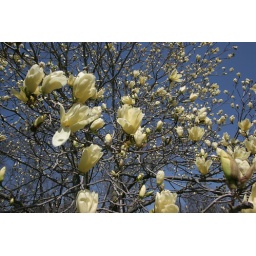
Yellow Magnolia against blue sky